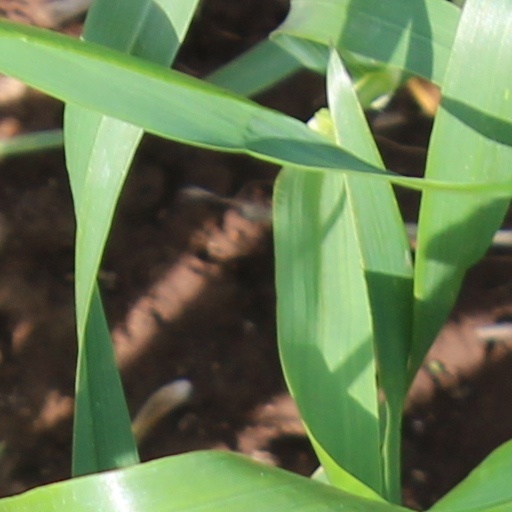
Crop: wheat